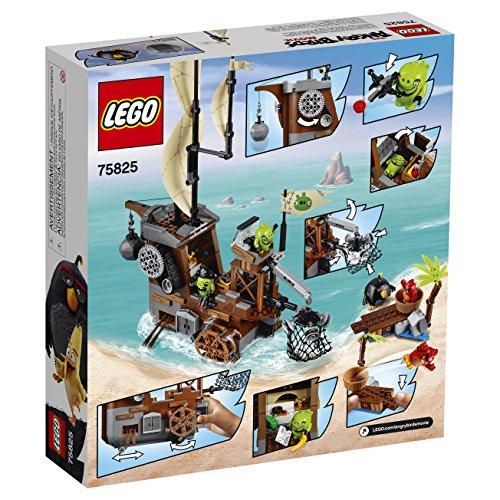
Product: LEGO Angry Birds 75825 Piggy Pirate Ship Building Kit (620 Piece)
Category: Toys & Games | Building Toys
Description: Piggy Pirate Ship features moving paddles and oars, sails, flags, winch with boulder, crane with a net, wheelhouse, and a galley with hidden compartment under the deck.
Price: $70.00
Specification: ProductDimensions:13.9x14.9x3.7inches|ItemWeight:2.38pounds|ShippingWeight:2.6pounds|DomesticShipping:ItemcanbeshippedwithinU.S.|InternationalShipping:Thisitemisnoteligibleforinternationalshipping.LearnMore|ASIN:B01BC3GL7Y|Itemmodelnumber:6137899|Manufacturerrecommendedage:7-14years